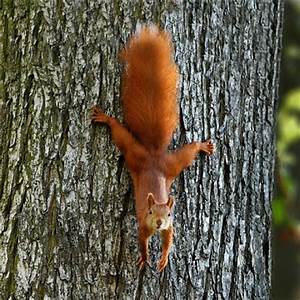
Label: squirrel